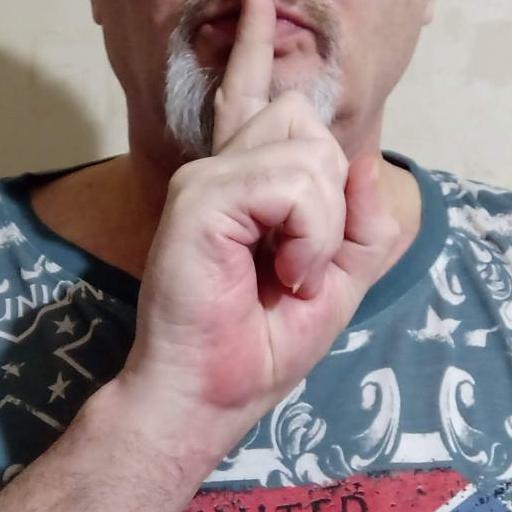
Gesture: mute